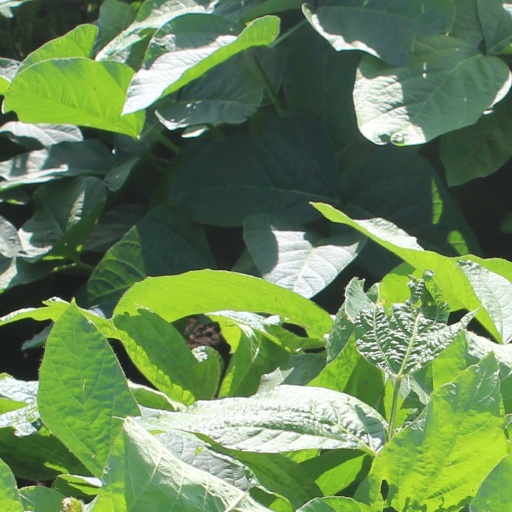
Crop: soybean